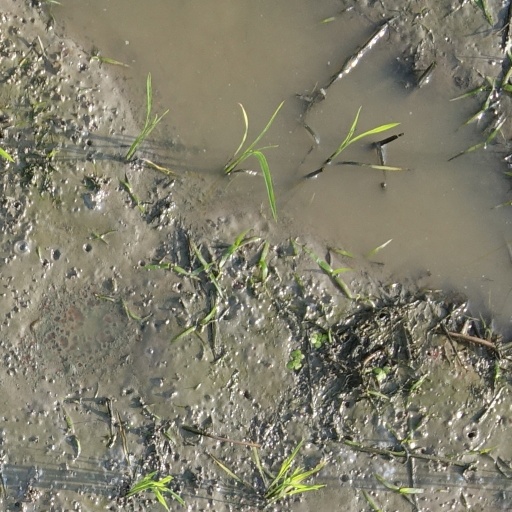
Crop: rice